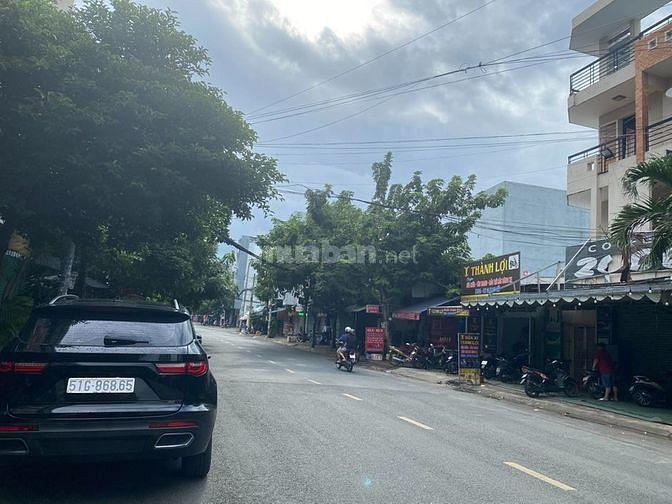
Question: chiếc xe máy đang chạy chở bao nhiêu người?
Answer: chiếc xe máy chở hai người